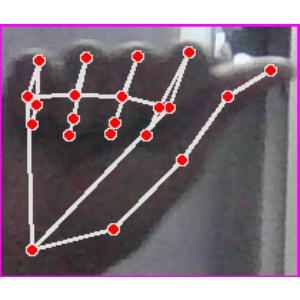
अक्षर: छ